Red Bull Unleashed

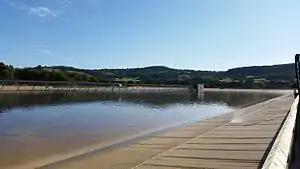
The artificial wave pool at Surf Snowdonia, looking east.

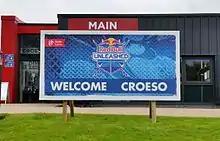
Red Bull Unleashed welcome board at Surf Snowdonia.

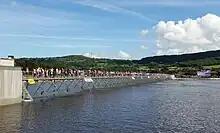
The pier at Surf Snowdonia was used as an additional spectator area

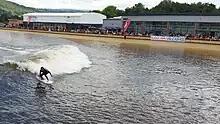
Surfing at the finals of Red Bull Unleashed

Red Bull Unleashed was a surfing competition held on 18/19 September 2015 at Surf Snowdonia in Dolgarrog, north Wales.